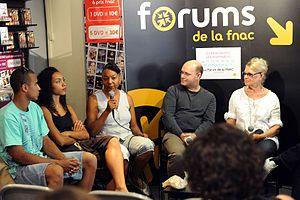
Vendetta Mathea, née en 1953 à Détroit, est une chorégraphe, danseuse, pédagogue et plasticienne franco-américaine.